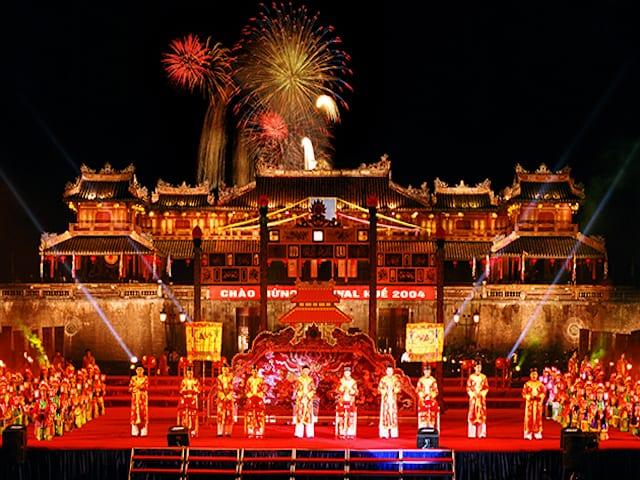
có một sân khấu nghệ thuật được tổ chức trước một toà thành cổ